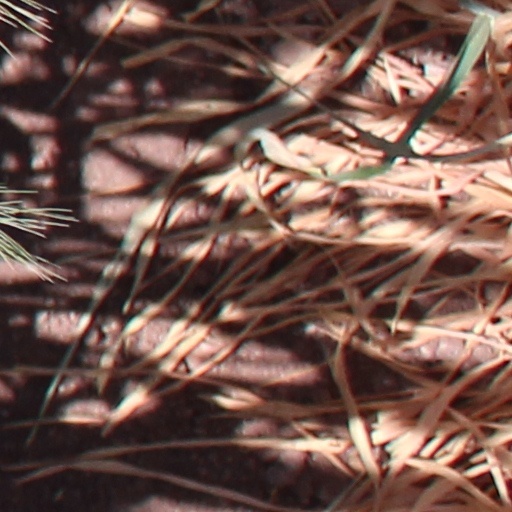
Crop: wheat